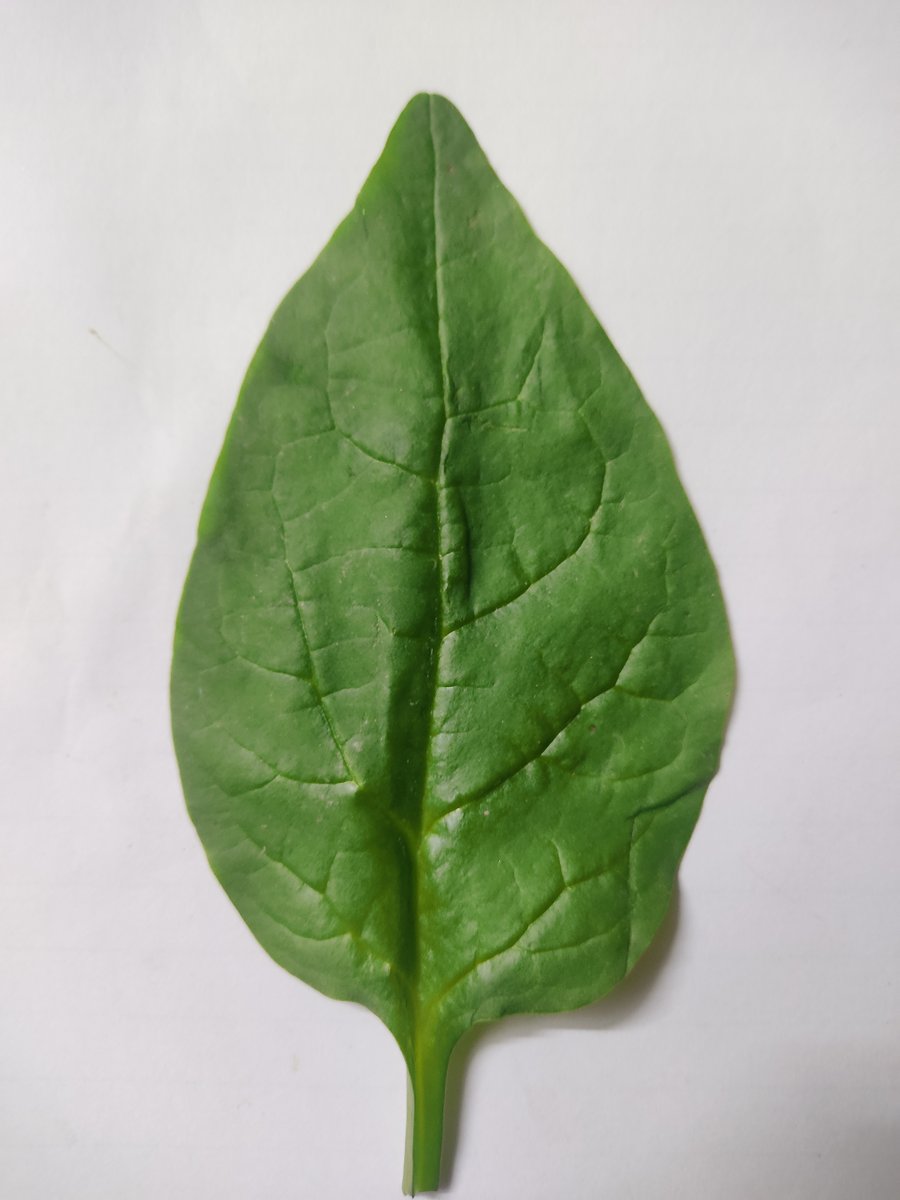
Label: Healthy-Leaf